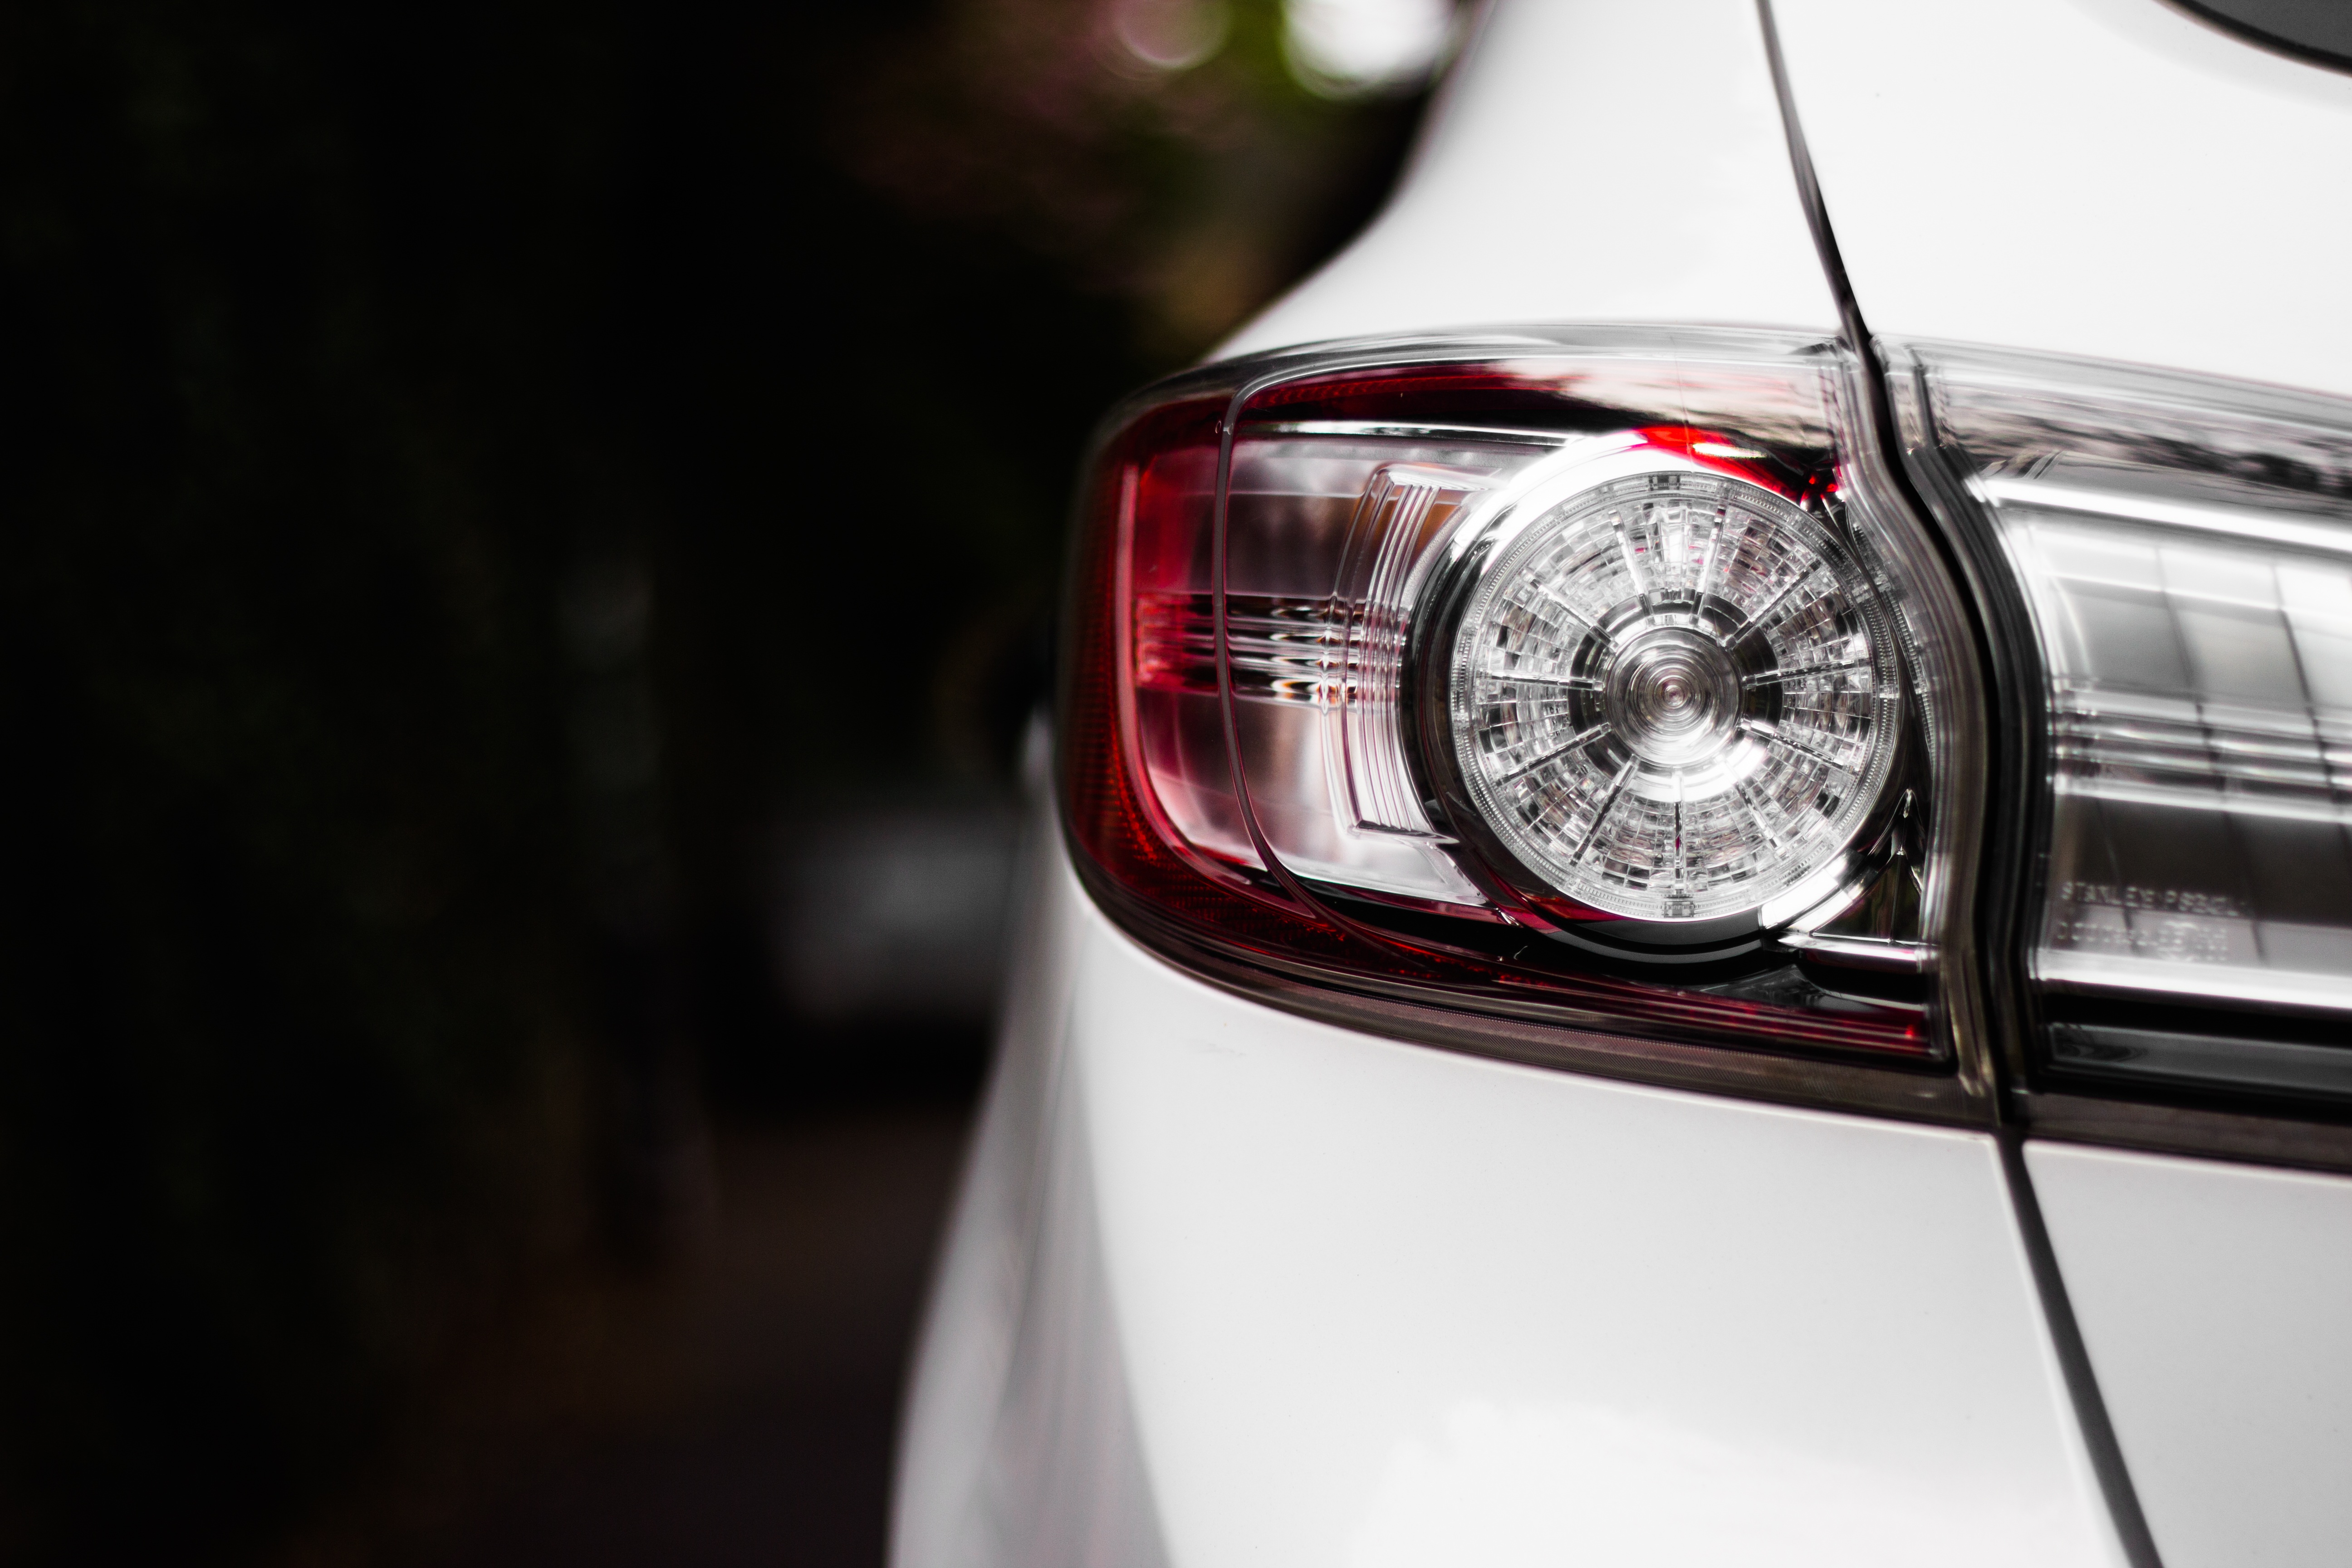
car, vehicle, land vehicle, family car, city car, automotive design, luxury vehicle, wheel, automobile make, automotive exterior, sport utility vehicle, compact car, sedan